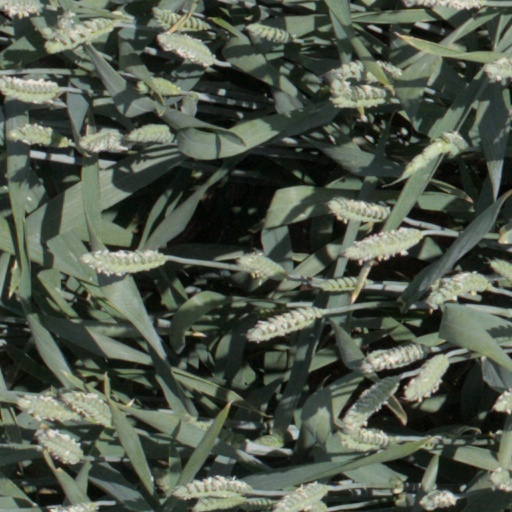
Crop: wheat